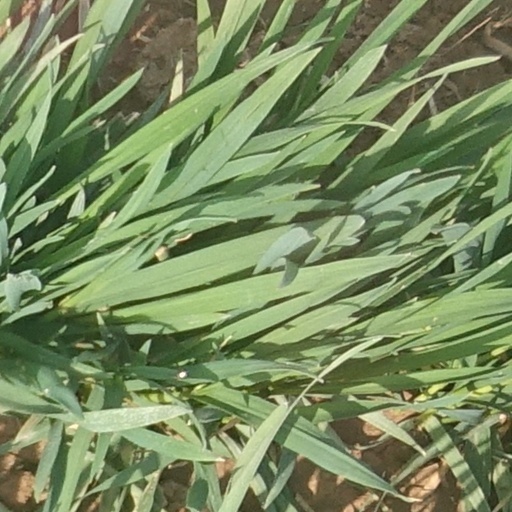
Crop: wheat